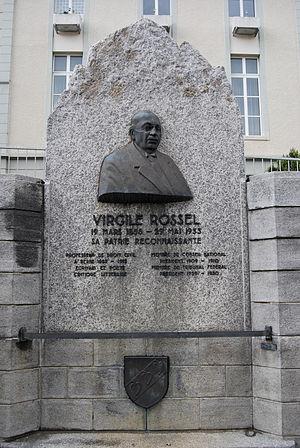
Monument pour Virgile Rossel à Tramelan réalisé par Joseph Constantin Kaiser
Joseph Constantin Kaiser est un artiste-sculpteur et fondeur d'art Suisse, né à Delémont, dans le canton du Jura, le 21 mars 1886 et décédé le 11 mars 1955. Originaire de Laufon.
Virgile Rossel est un homme politique suisse né à Tramelan, le 19 mars 1858 et mort à Lausanne, le 29 mai 1933. Il était à la fois un juriste, un historien, un poète, un romancier, un juge, un professeur et un homme politique.